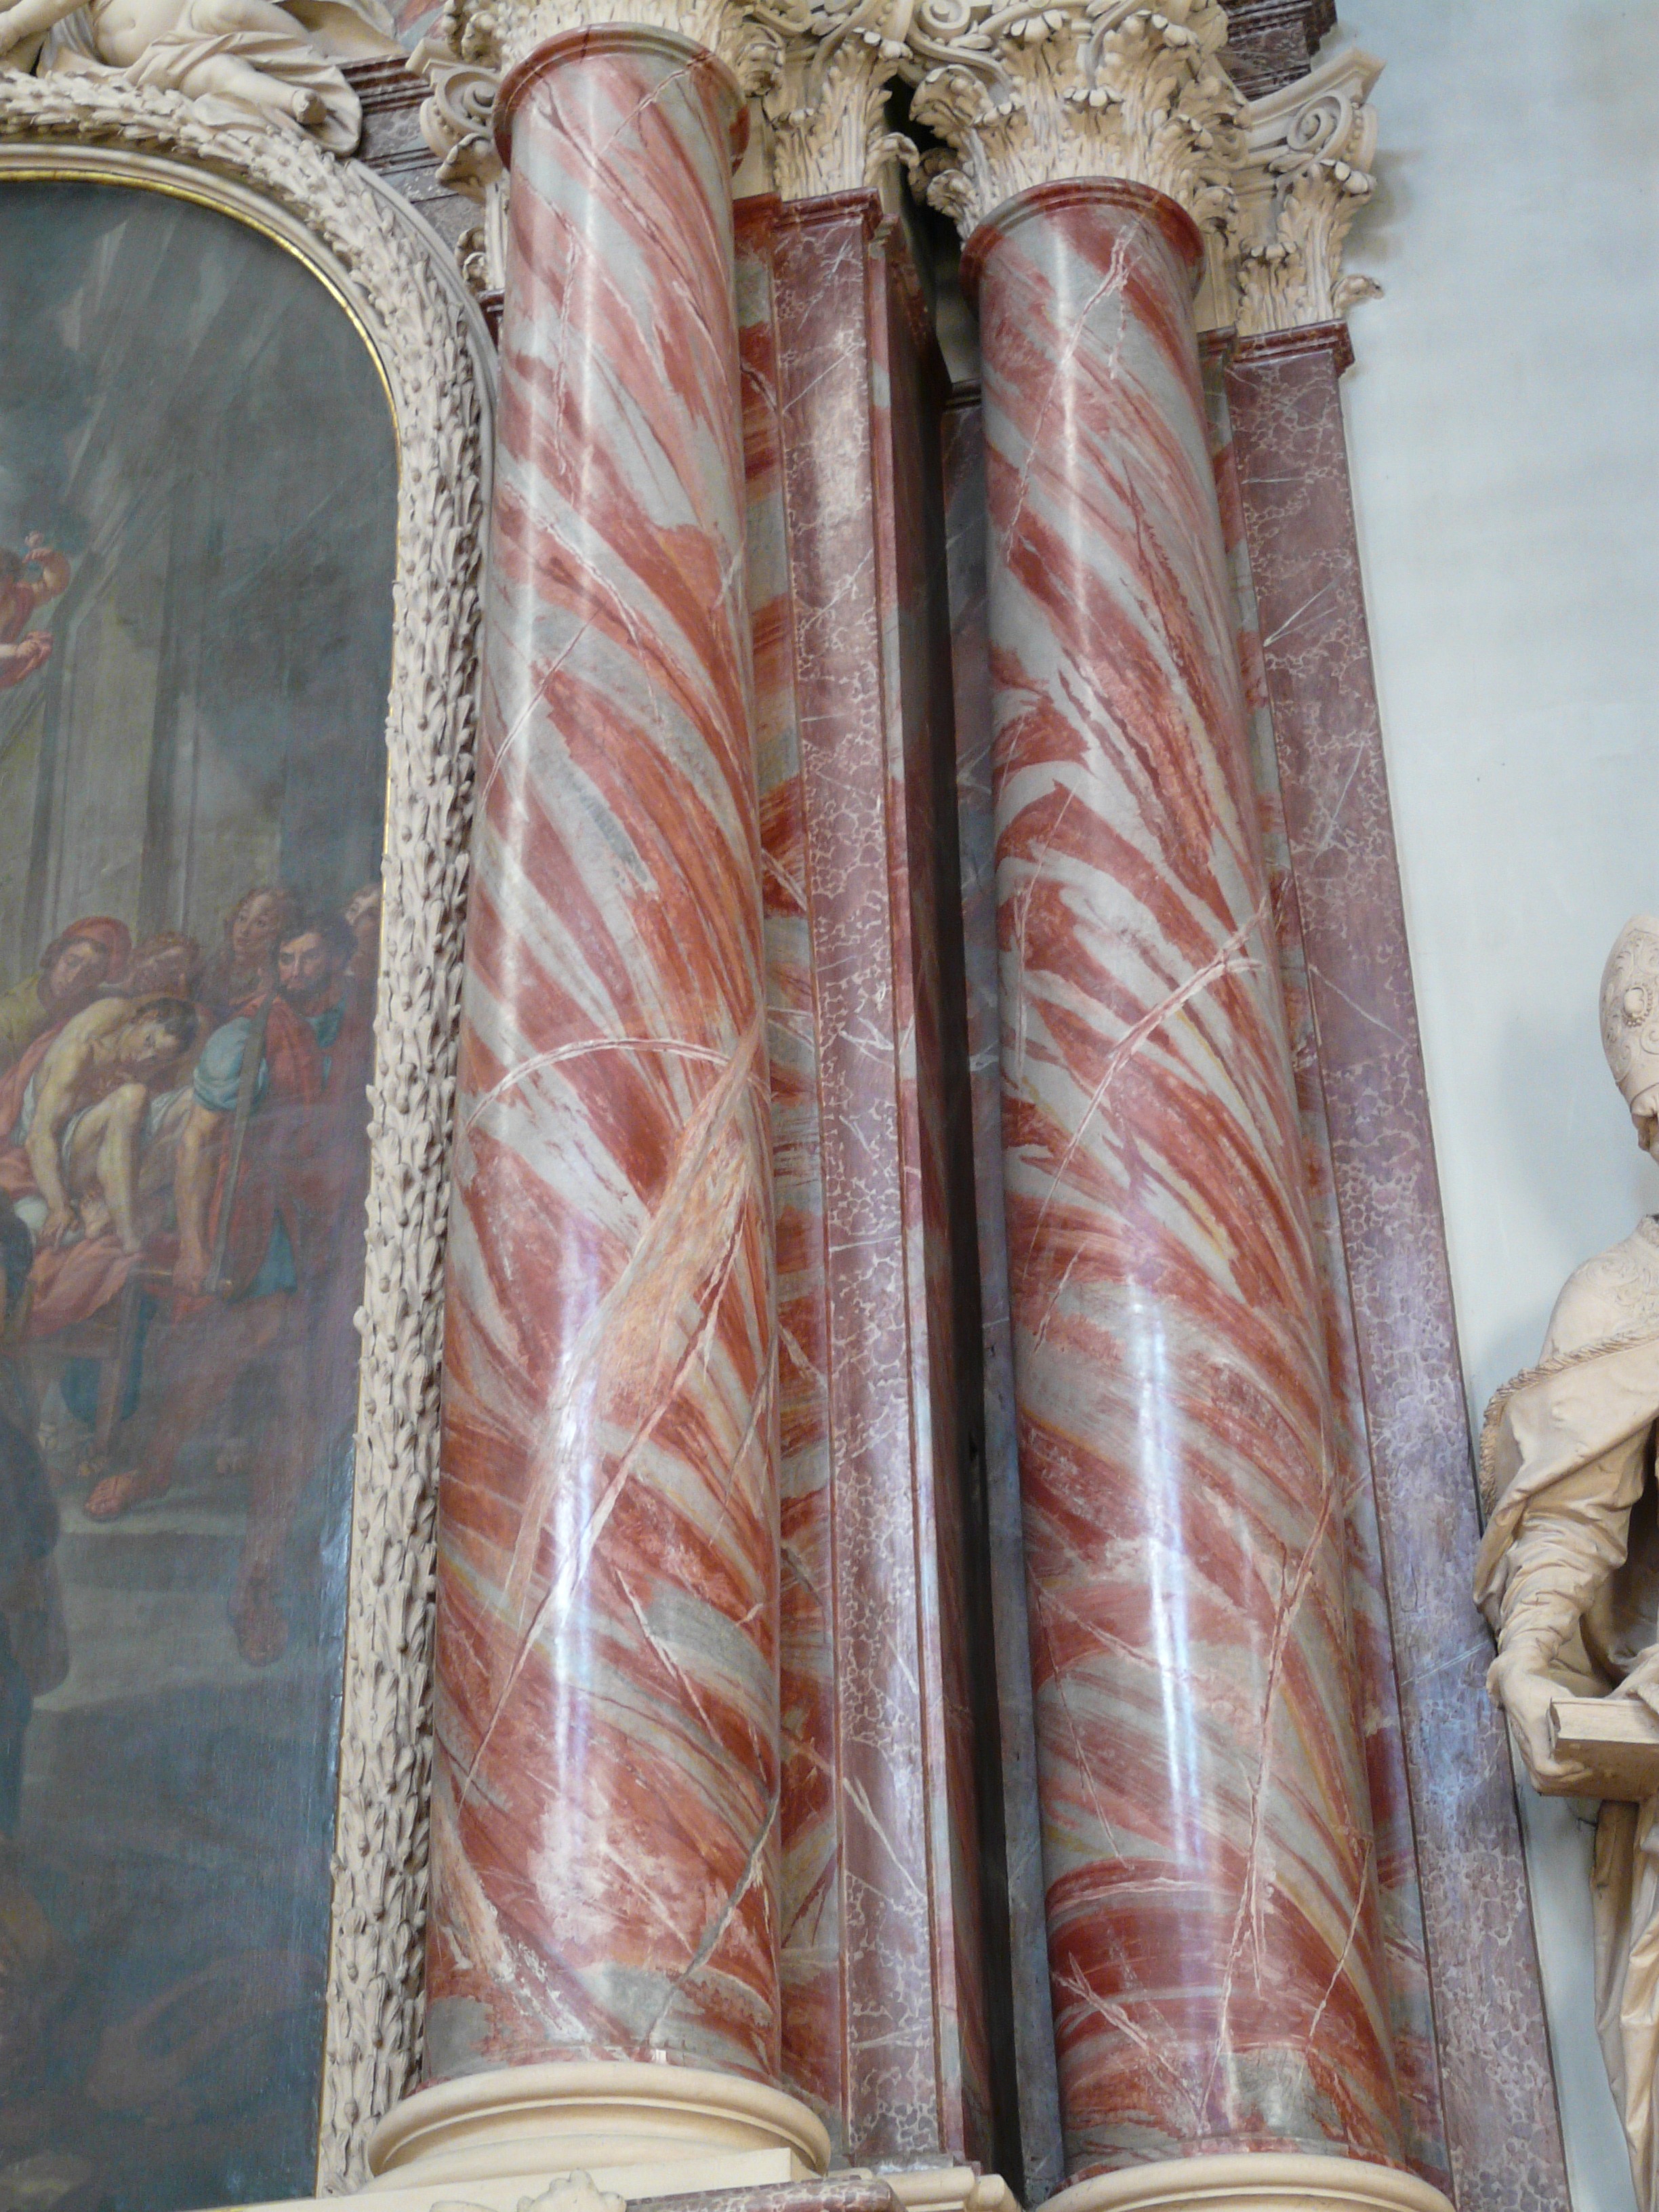
structure, wood, column, red, curtain, church, material, interior design, temple, marble, carving, dom, baroque, columnar, st stephan, passau, episcopal see, bishop church, st stephan's cathedral, ancient history, baluster, passauer stephansdom